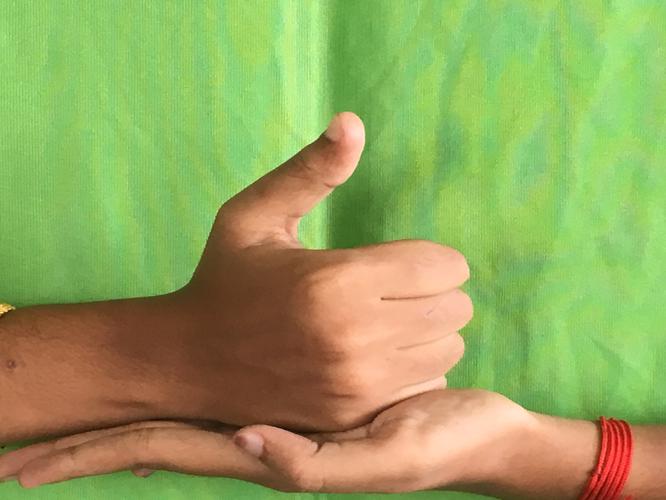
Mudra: Shivalinga
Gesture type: double_hand